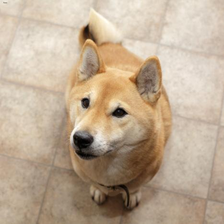
Species: dog
Breed: shiba inu